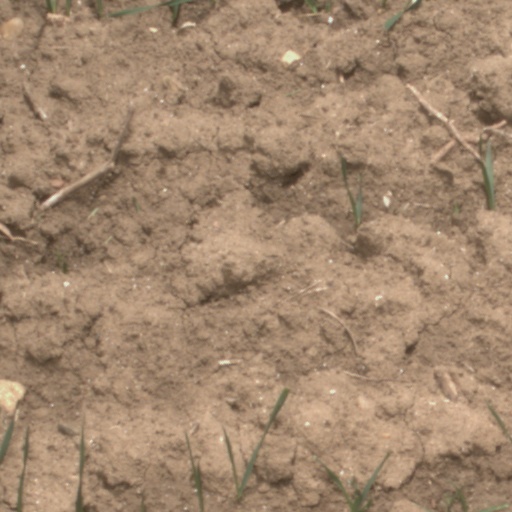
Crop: wheat